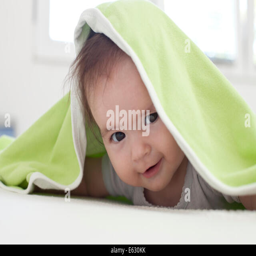
baby girl is hiding under the white and green blanket